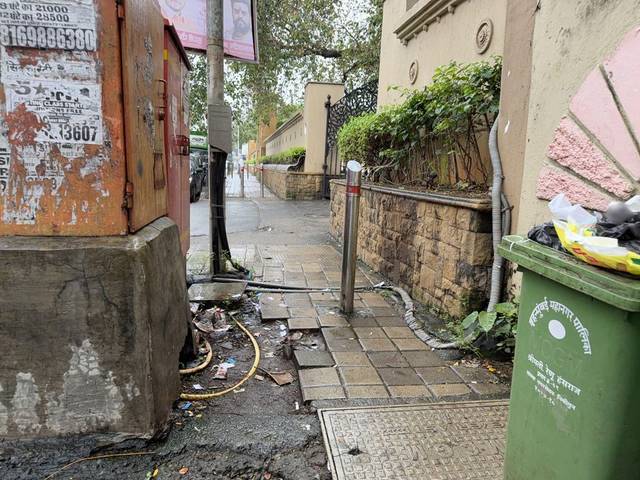
Region: India
Coordinates: 19.103, 72.827